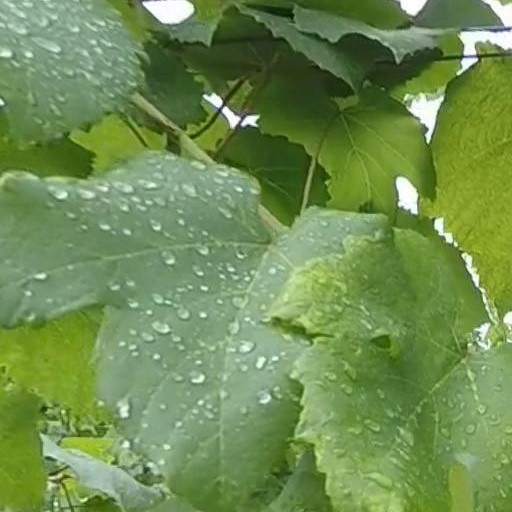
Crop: grape